1884 Southern Rugby Union season

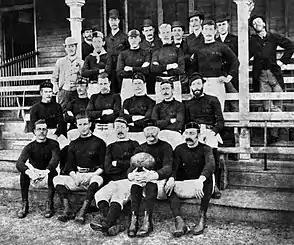
The 1884 Queensland Rugby team that toured New South Wales.

The annual report of the "Southern Rugby Football Union" annual report presented at the Annual General meeting in April 1884 cited at total of 63 clubs and listed eleven newly affiliated clubs: Bowral, Dubbo, Harrowgate (Balmain), Kiama, Manly, Moss Vale, Redmyre, St Patrick's College, Union, Victoria, and Waverley.